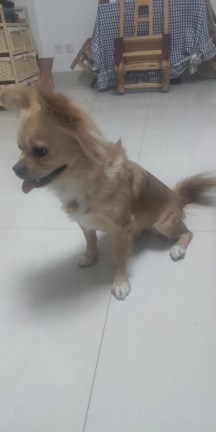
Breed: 806-n000129-papillon